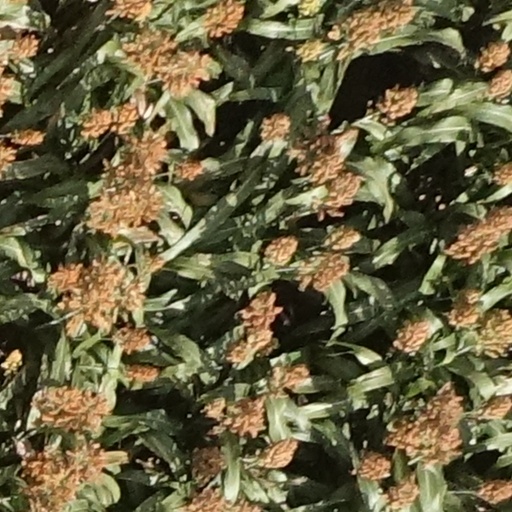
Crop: sorghum